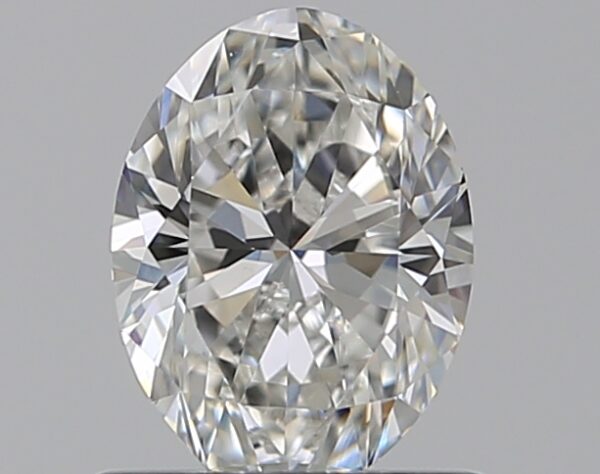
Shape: oval
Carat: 0.7
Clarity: VS1
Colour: F
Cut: EX
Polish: EX
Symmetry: VG
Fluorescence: N
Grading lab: GIA
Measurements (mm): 6.67 x 4.95 x 3.15